List of Gotham (franchise) characters

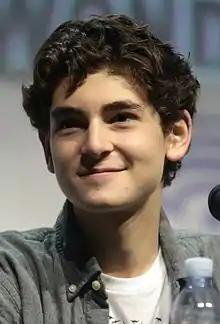
David Mazouz

Bruce Wayne (portrayed by David Mazouz; seasons 1–5) is the orphaned son of Thomas and Martha Wayne, who is under the care of Alfred Pennyworth. Traumatised by the murder of his parents, which he witnessed, Bruce has been doing his part to find the identity of his parents' killer, while showing concern of some illegal activities performed by members of his father's company.